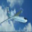
Label: airplane